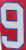
Number: 9